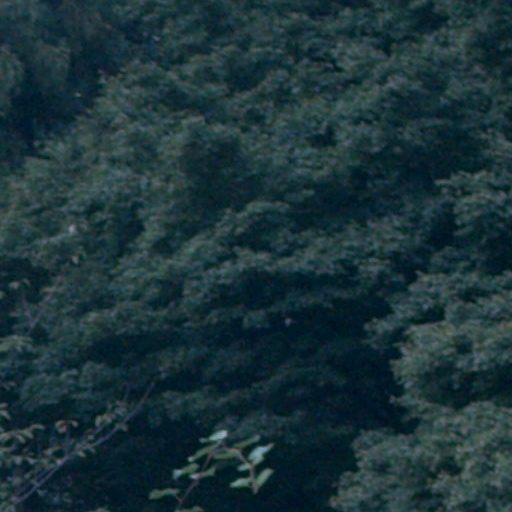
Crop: cassava